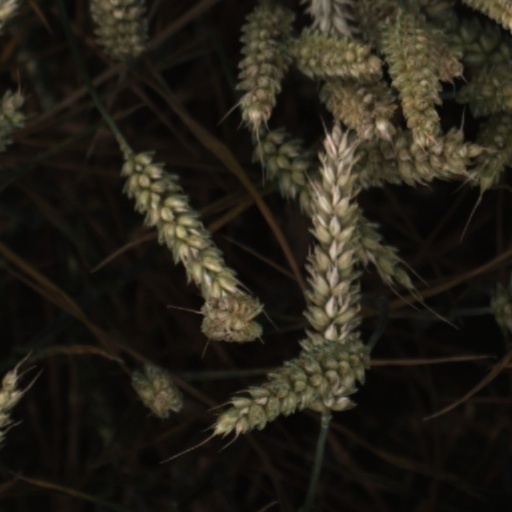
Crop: wheat